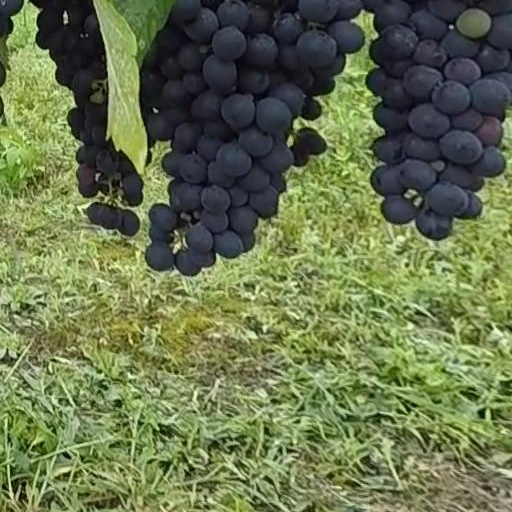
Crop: grape